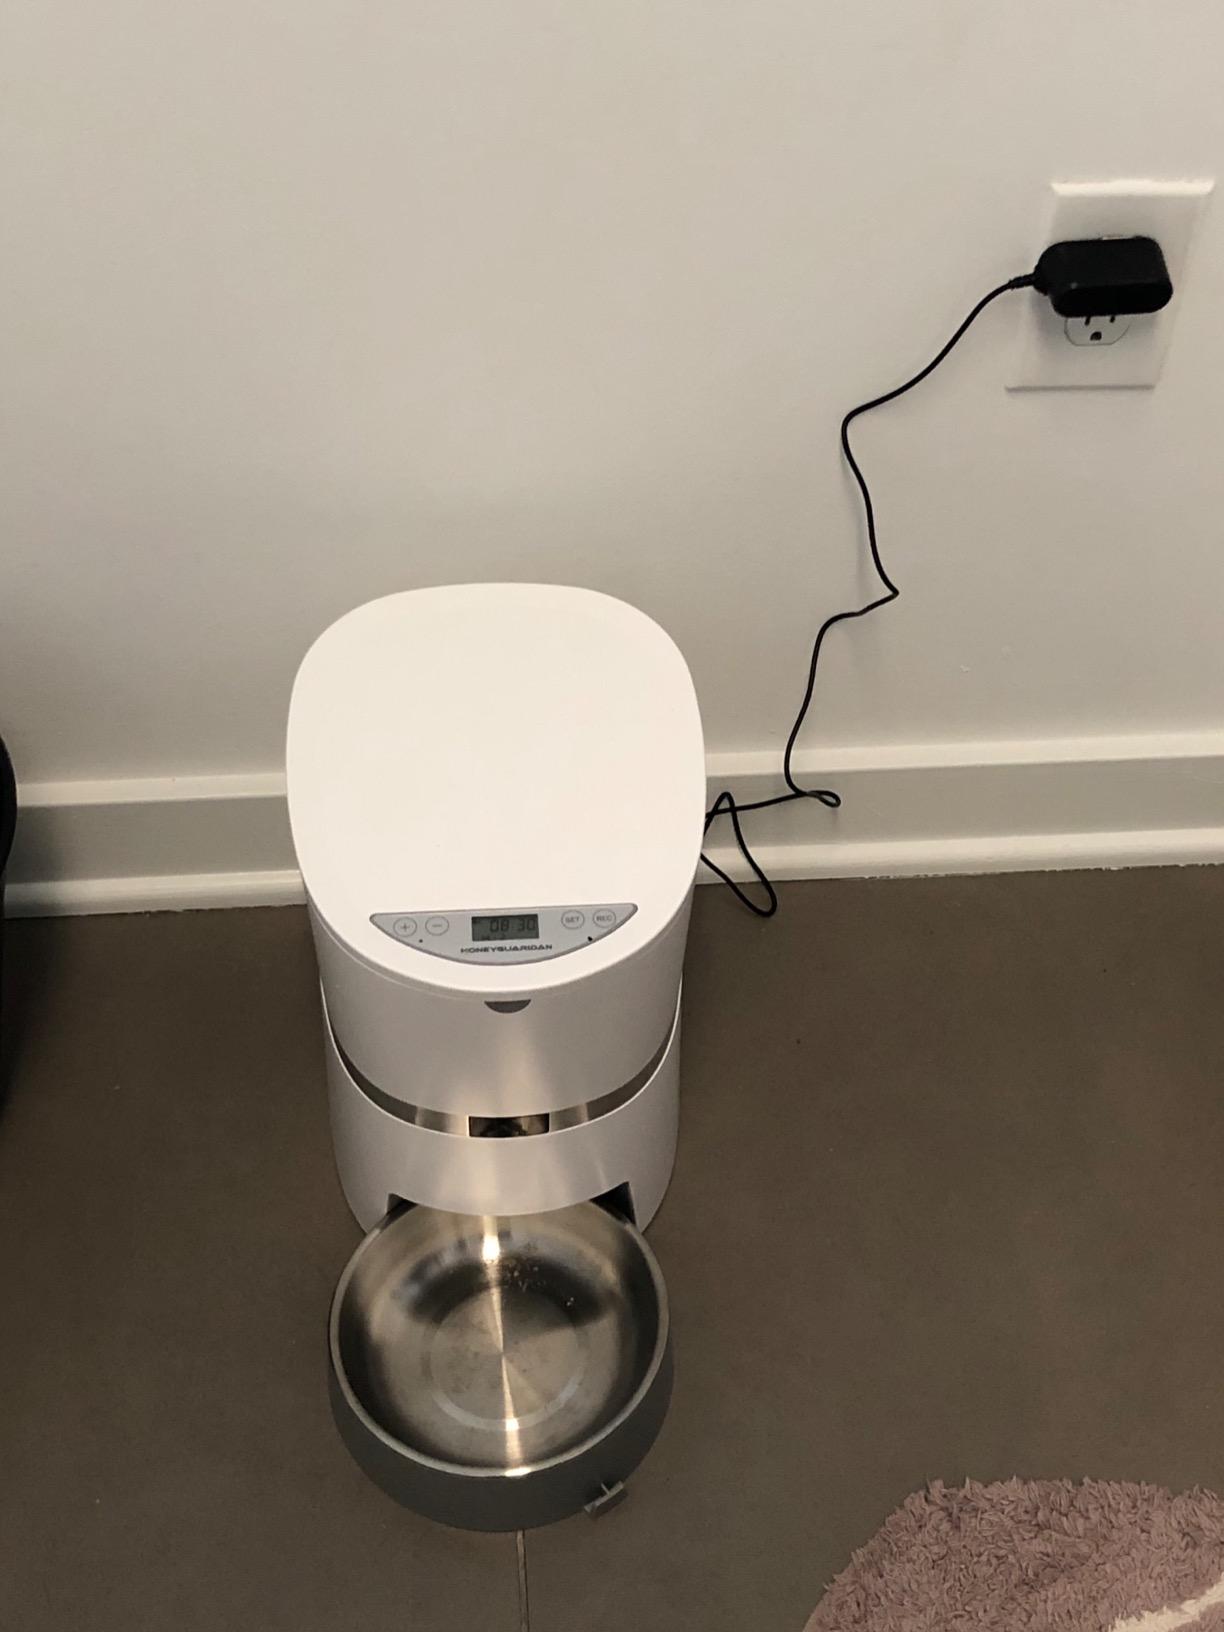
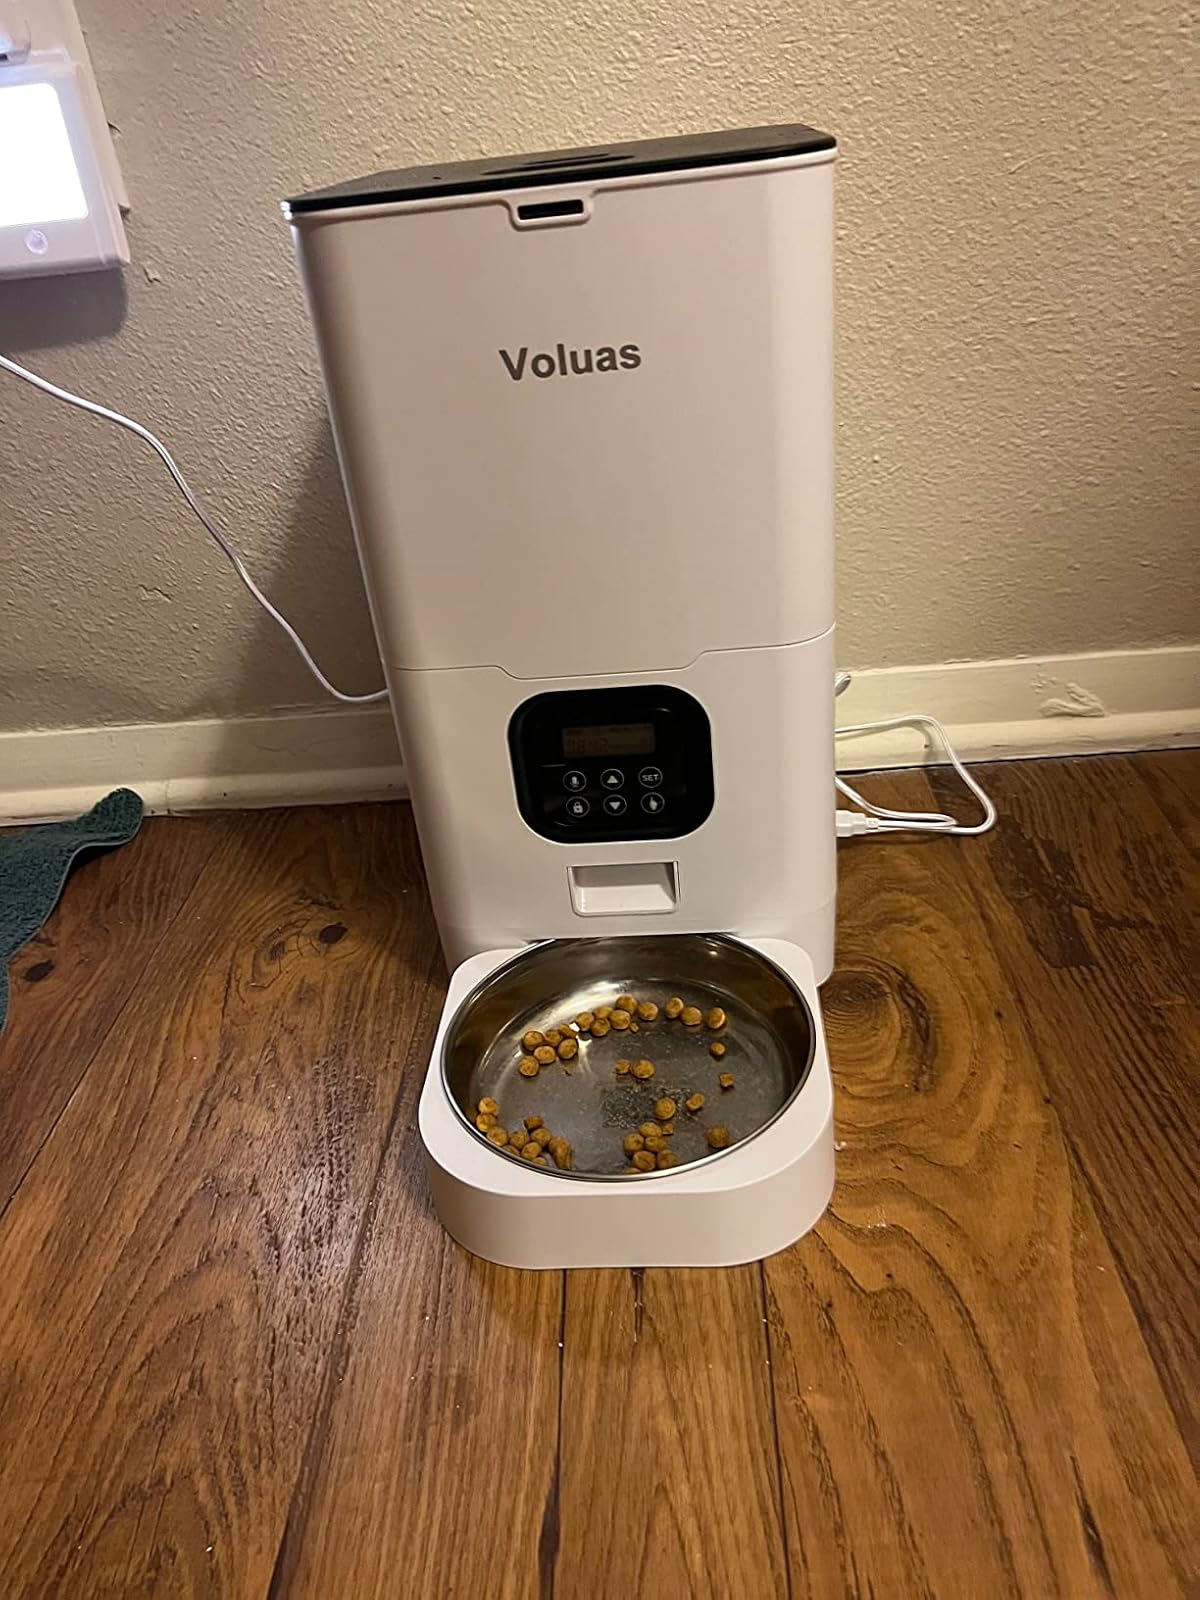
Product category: items_feeder
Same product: no